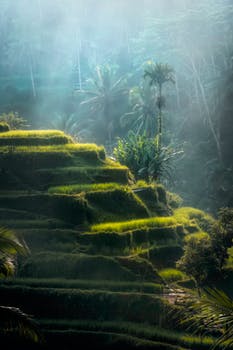
Label: No Watermark